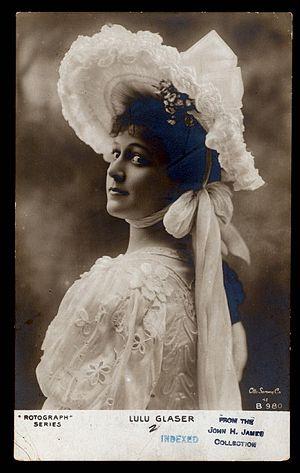
Lulu Glaser fut une chanteuse et une actrice américaine.